Sheffield Grammar School

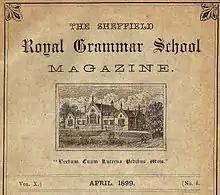
Cover of the SRGS magazine, April 1899

The school, at its Collegiate Crescent site, was renamed Sheffield Royal Grammar School (SRGS) in 1885. SRGS's motto was "Verbum tuum lucerna pedibus meis" – "Thy word is a lamp unto my feet".